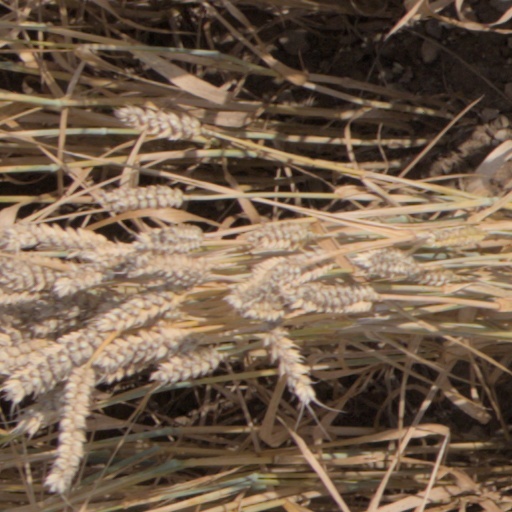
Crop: wheat